Donor portrait

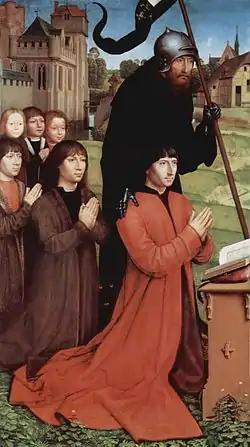
Male side panel of Hans Memling's "Triptych of Wilhelm Moreel"; the father is supported by his patron saint, with his five sons behind him. The central panel is <a href="http%3A//commons.wikimedia.org/wiki/Image%3AHans_Memling_070.jpg">here

The purpose of donor portraits was to memorialize the donor and his family, and especially to solicit prayers for them after their death. Gifts to the church of buildings, altarpieces, or large areas of stained glass were often accompanied by a bequest or condition that masses for the donor be said in perpetuity, and portraits of the persons concerned were thought to encourage prayers on their behalf during these, and at other times. Displaying portraits in a public place was also an expression of social status; donor portraits overlapped with tomb monuments in churches, the other main way of achieving these ends, although donor portraits had the advantage that the donor could see them displayed in his own lifetime.